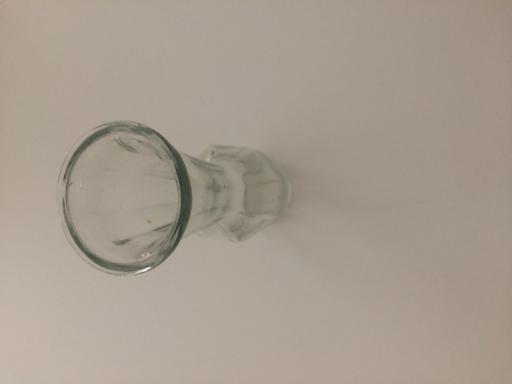
Label: glass